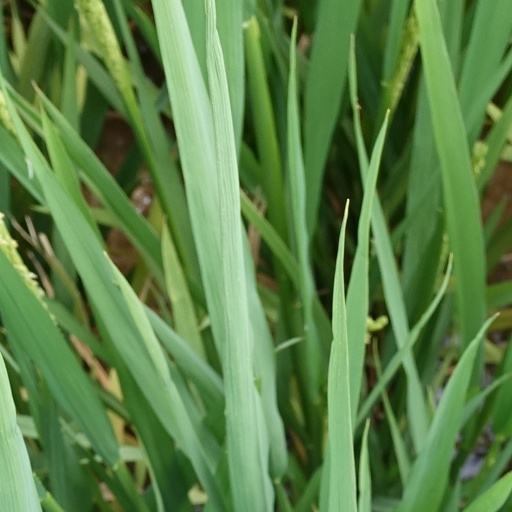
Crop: rice